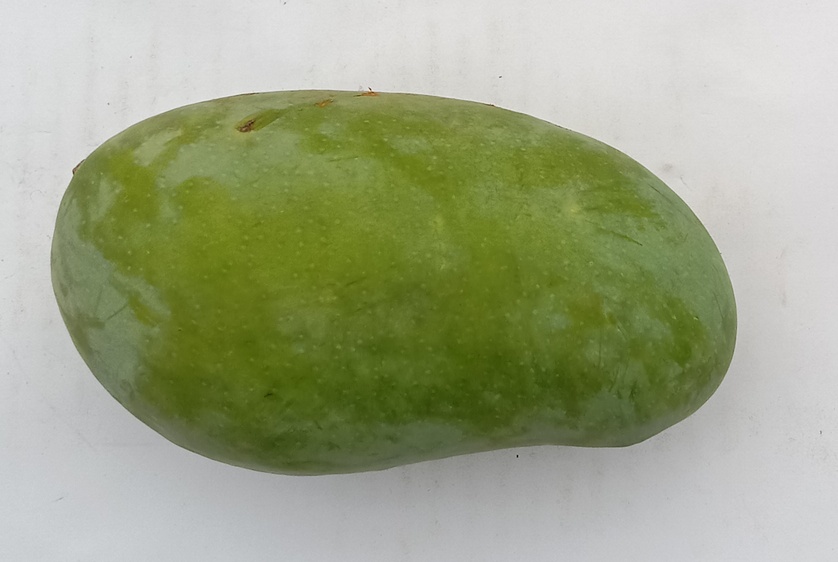
Mango variety: Sindhri